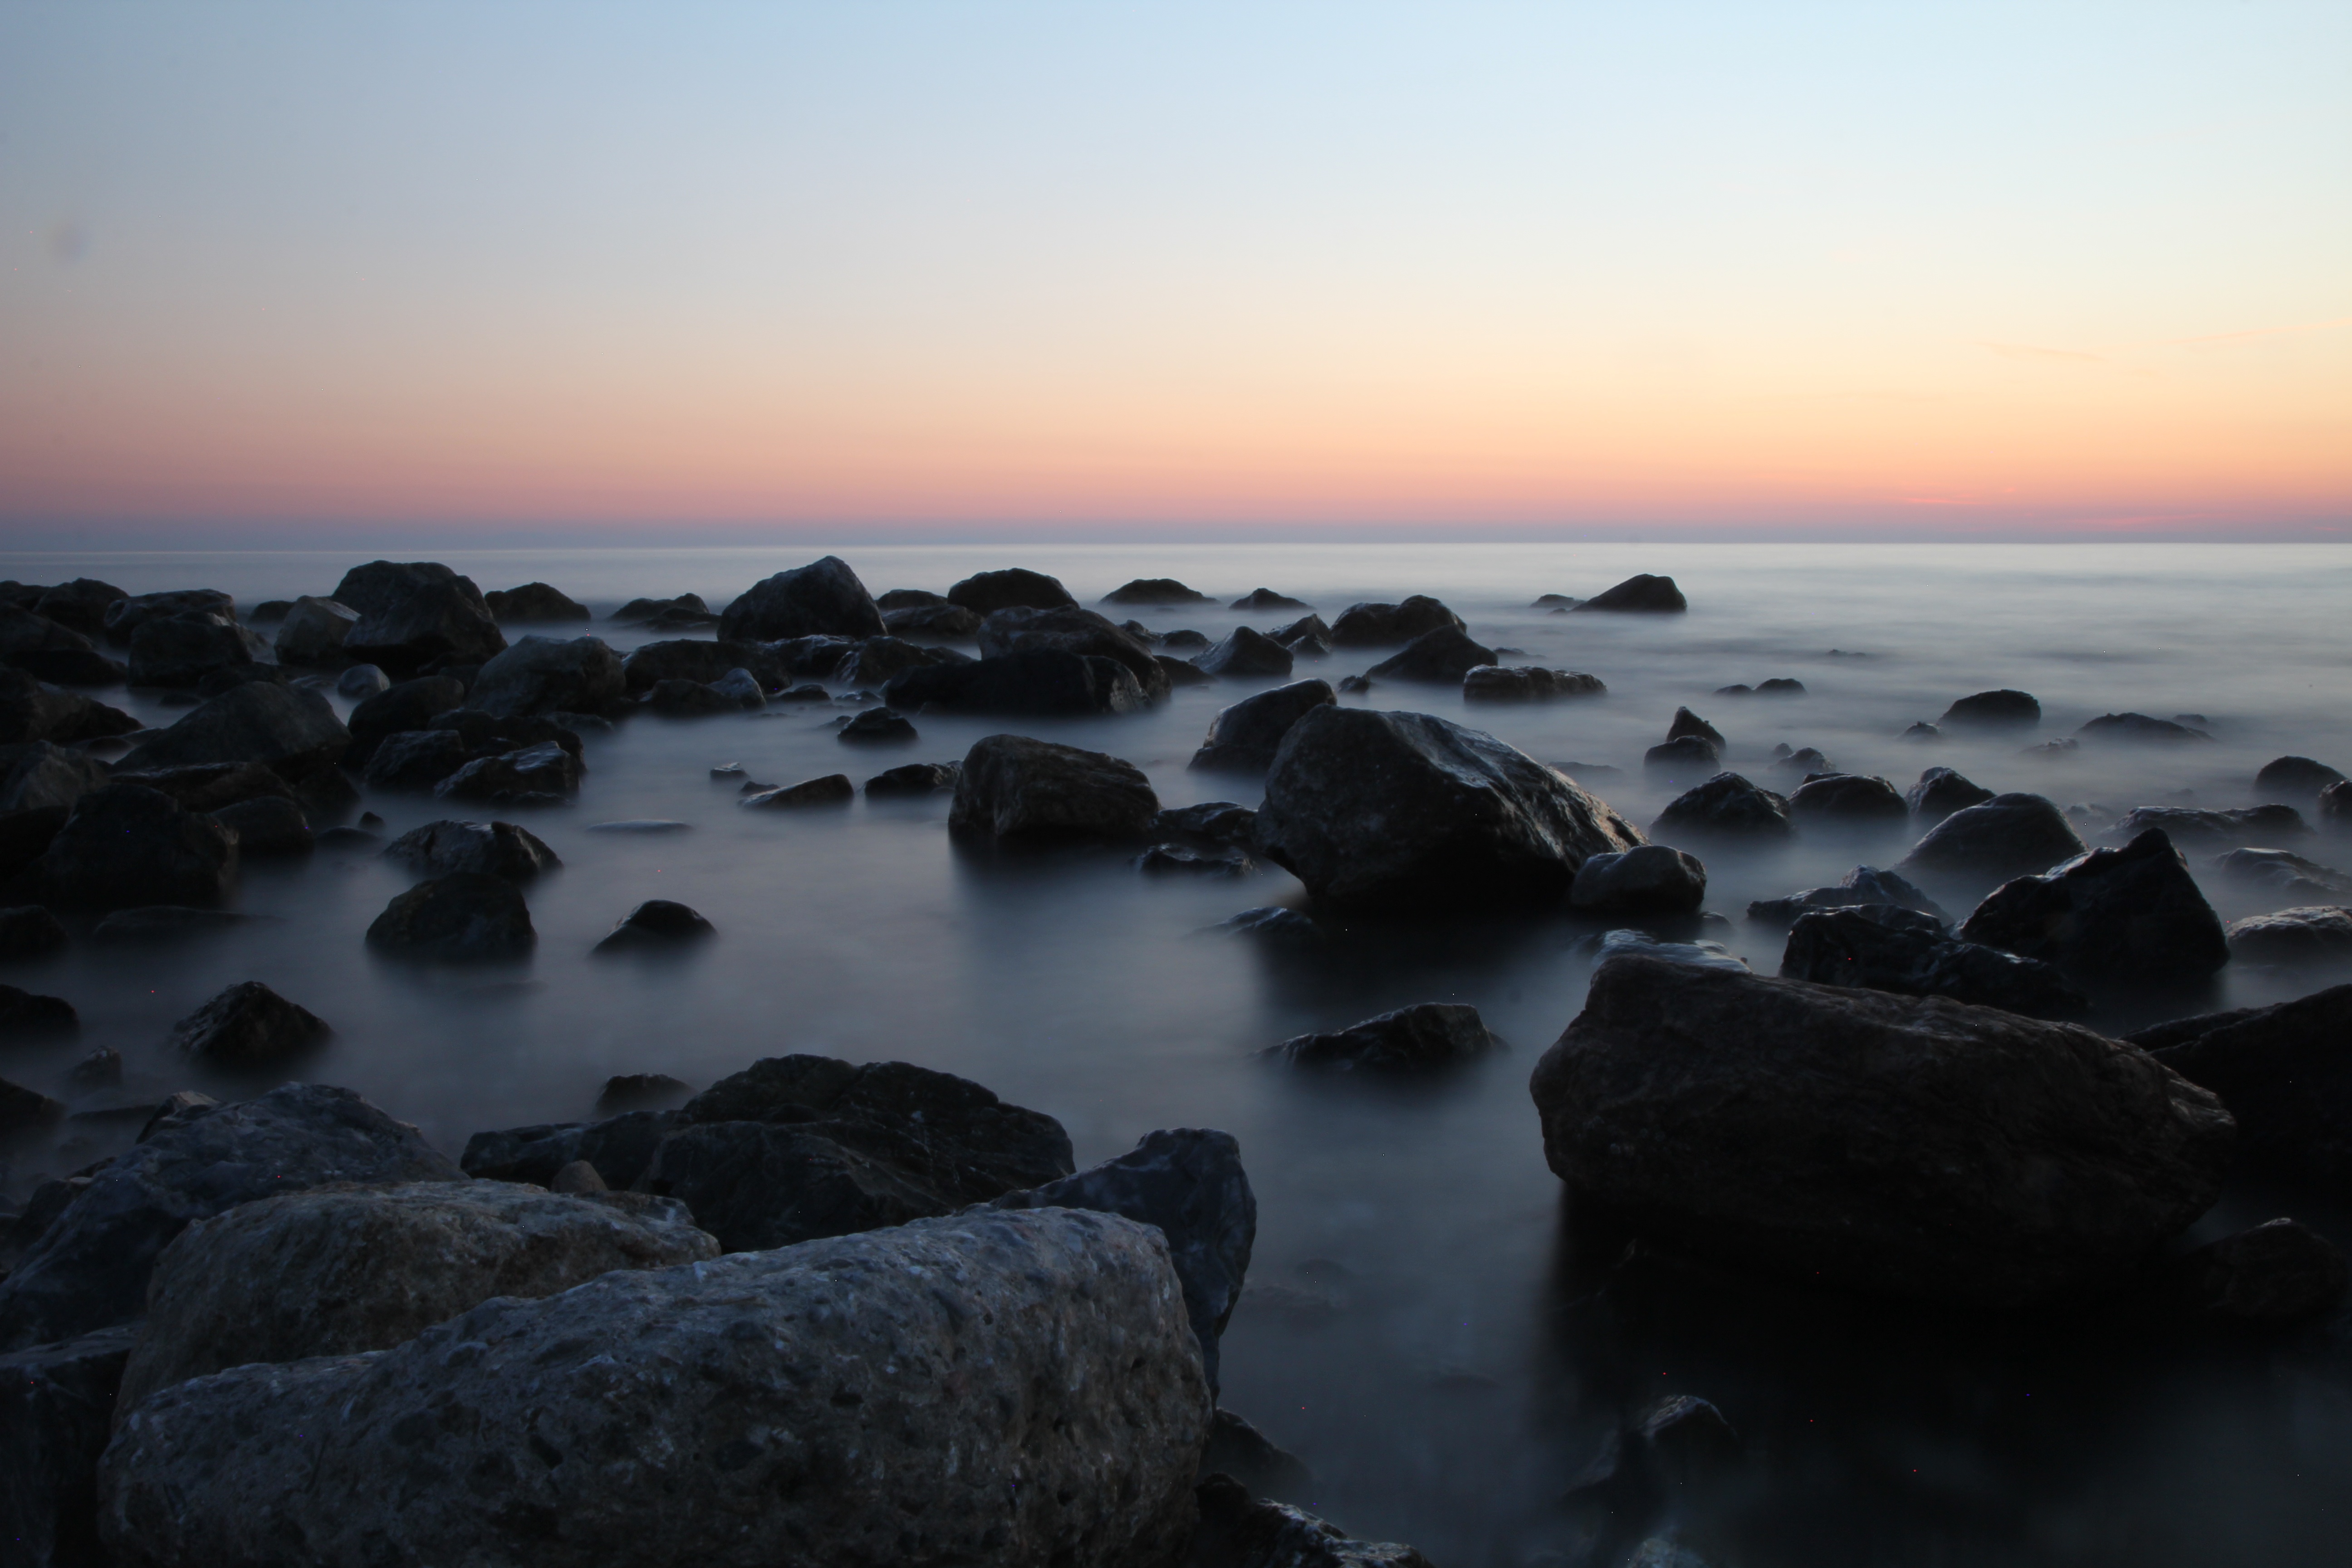
beach, sea, coast, rock, ocean, horizon, sunrise, sunset, morning, shore, wave, dawn, dusk, evening, bay, material, body of water, wind wave